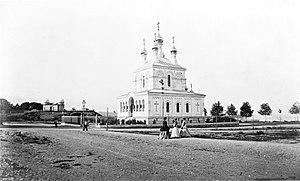
L'Église russe de Genève, officiellement appelée Cathédrale de l'Exaltation de la Sainte-Croix, est une église orthodoxe de style néo-russe située à Genève en Suisse.